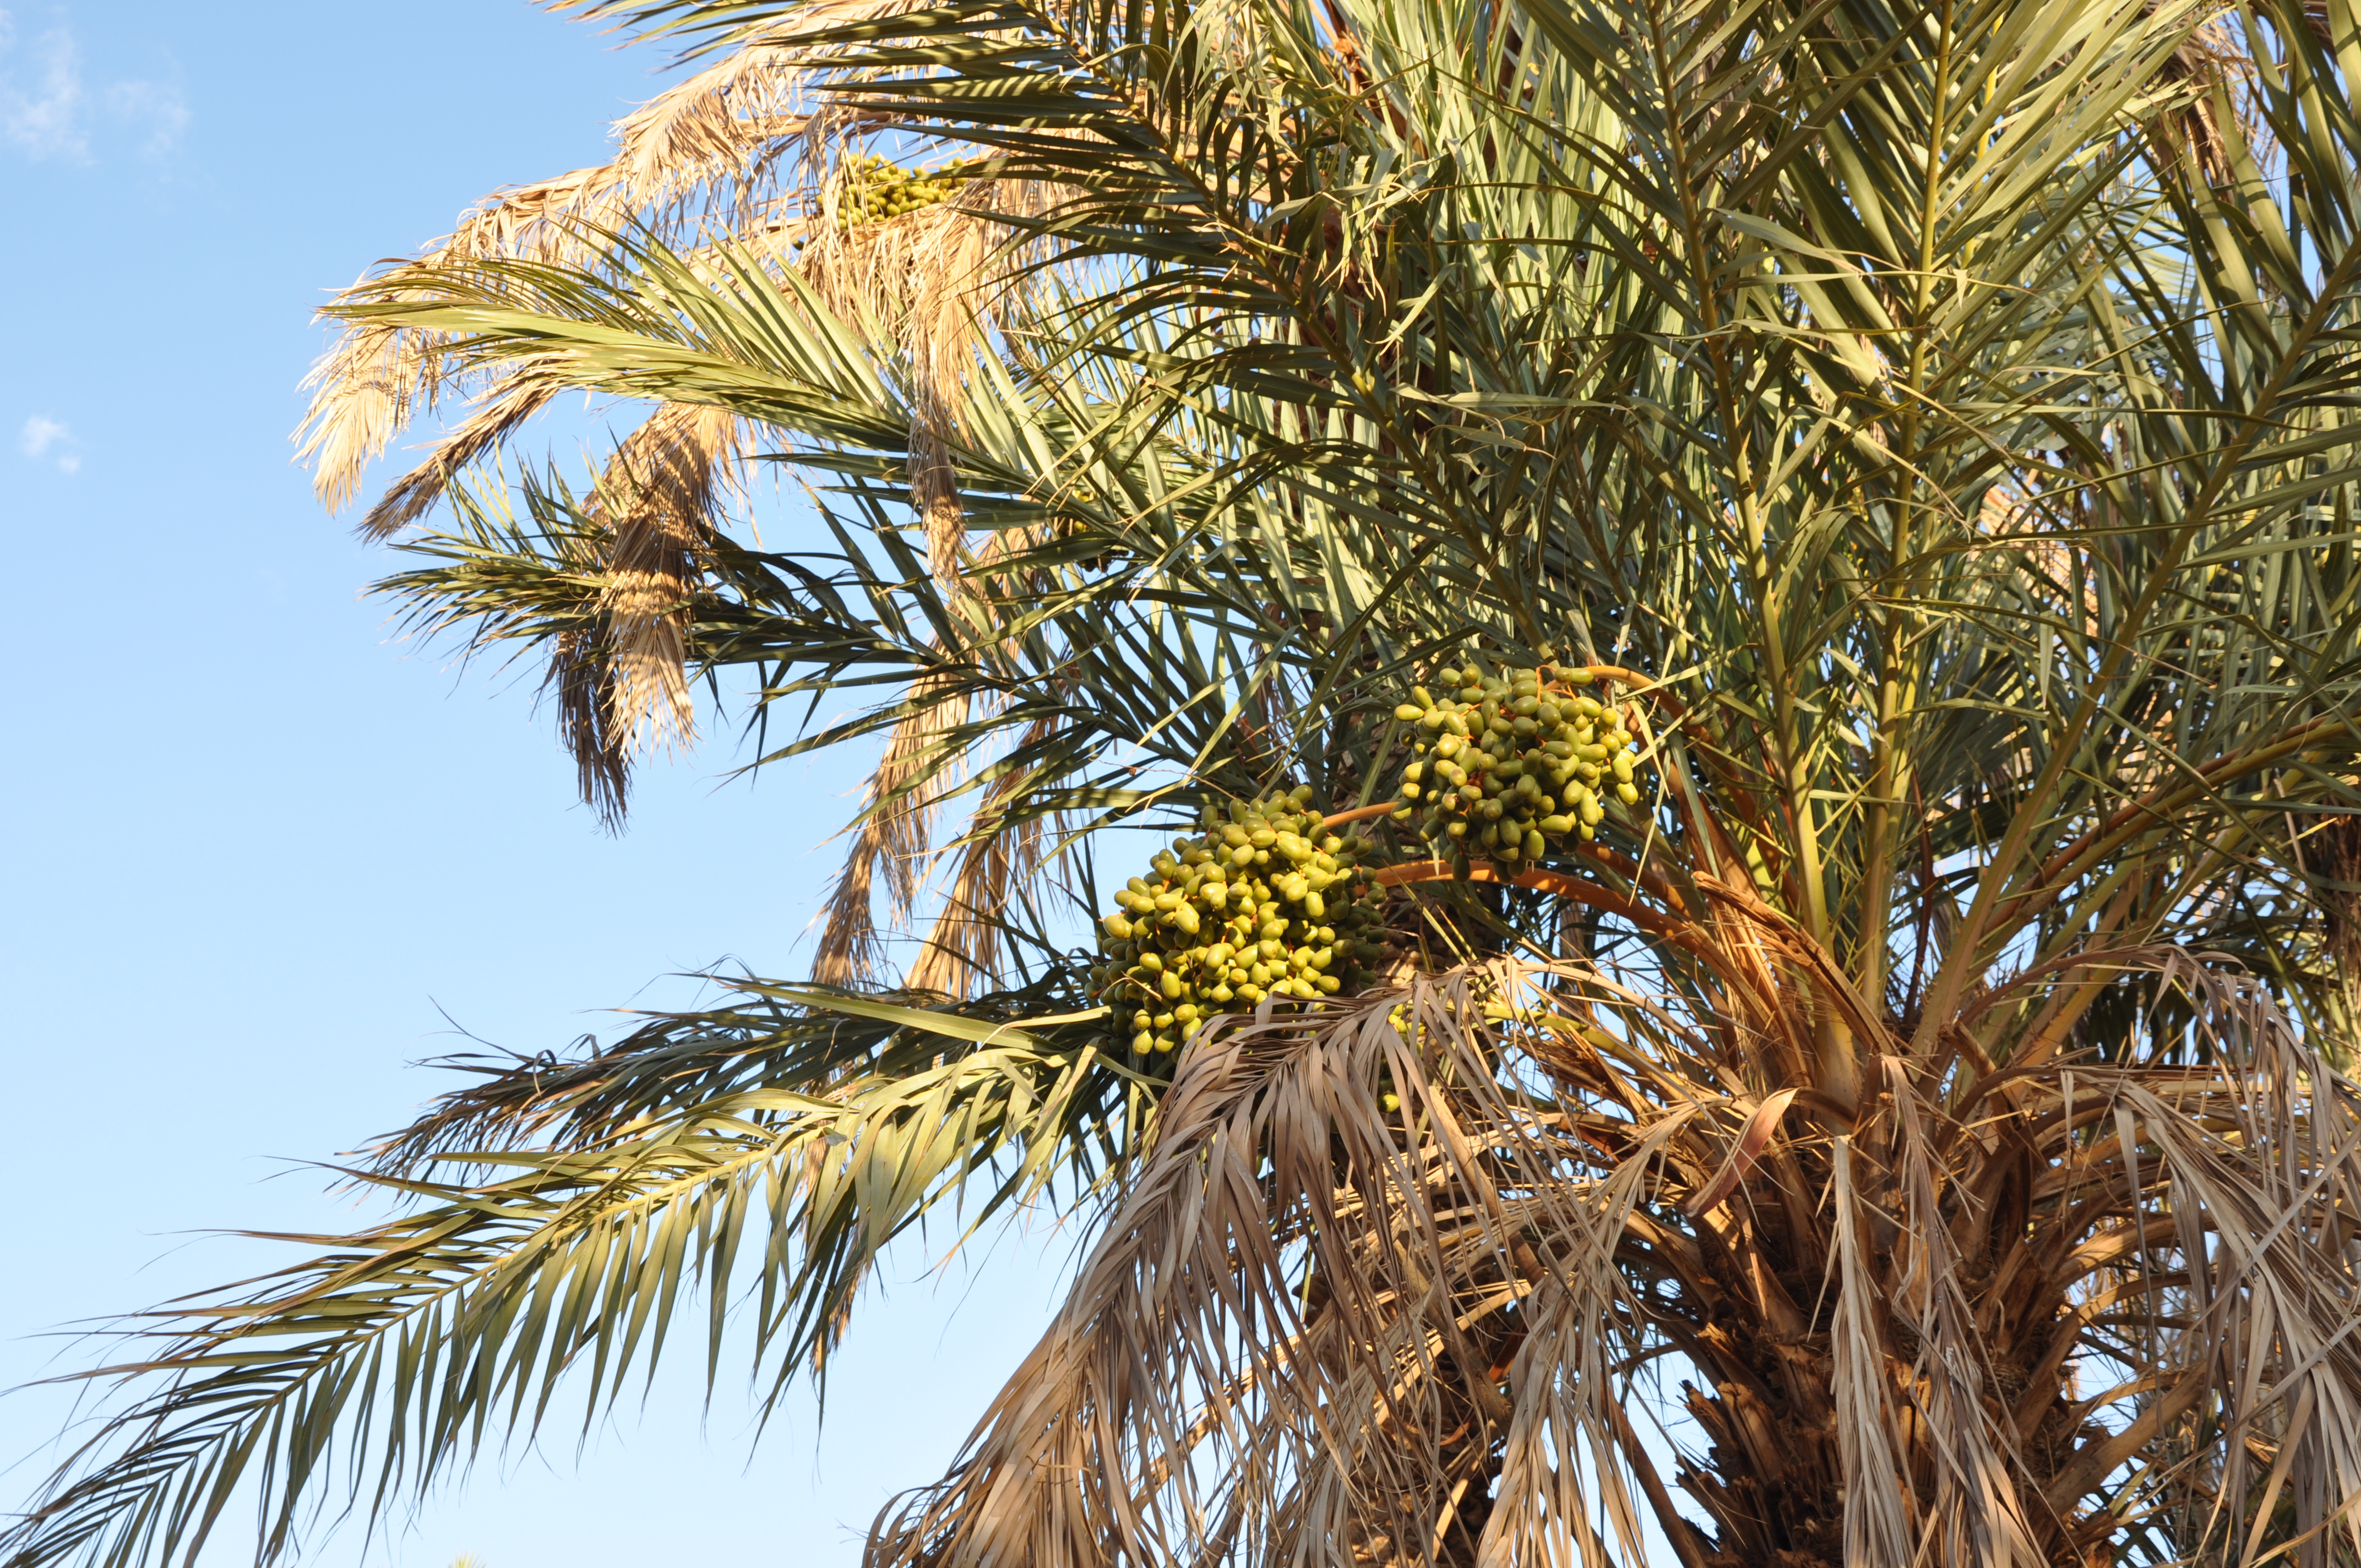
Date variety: Boufagous